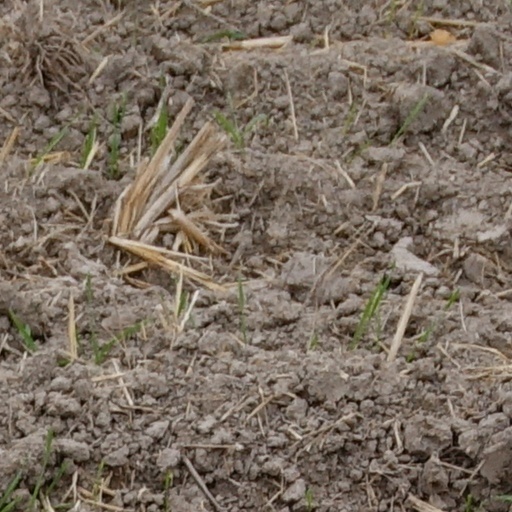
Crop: wheat